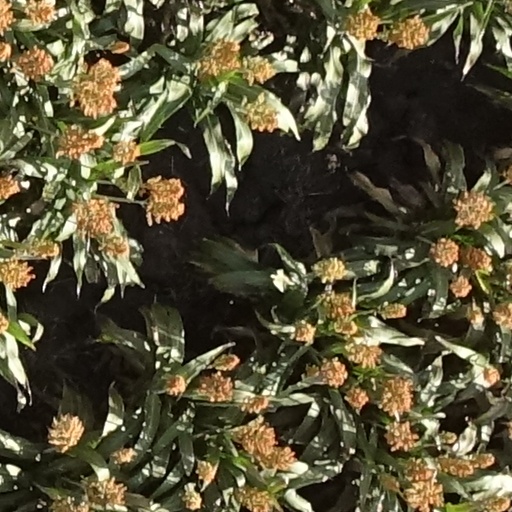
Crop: sorghum